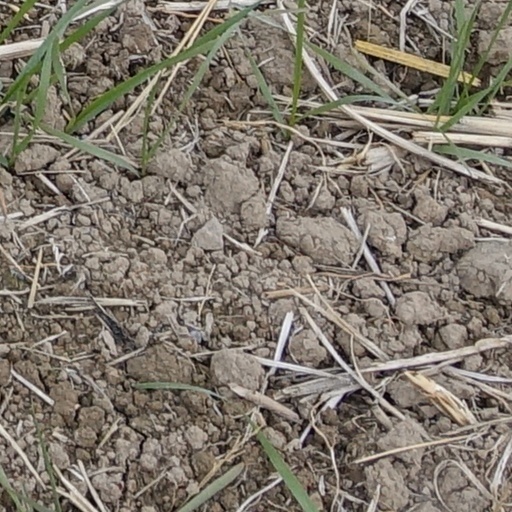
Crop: wheat